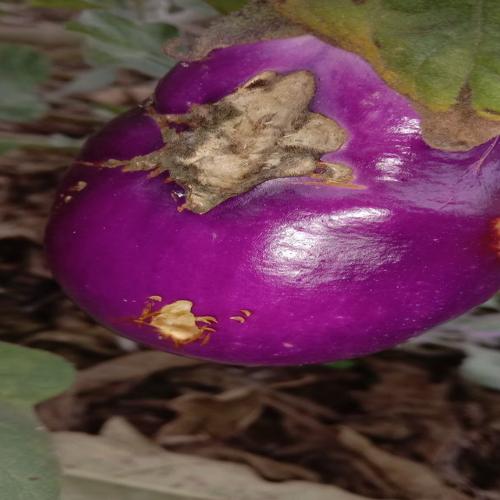
Label: Brinjal Fruit Creaking